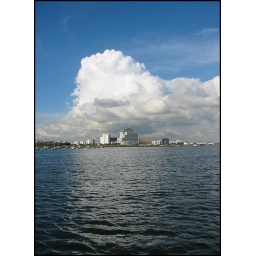
a fantastic white cloud over the Bay